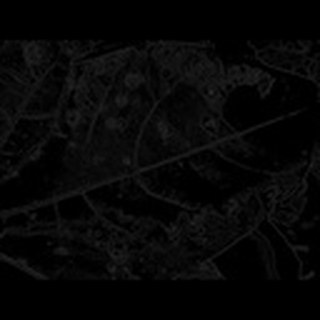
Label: cotton_target_spot